COVID-19 pandemic in Washington (state)

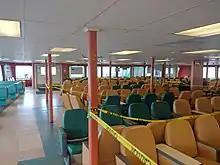
Most of the passenger cabin of was closed off to encourage passengers to stay in their cars.

On March 4, Northshore School District became the first school district in the state to announce an extended district-wide closure due to the pandemic, shifting to remote online learning. The closure was initially scheduled to last up to 14 days.